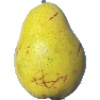
Label: Pear Monster 1